NASA Human Exploration Rover Challenge

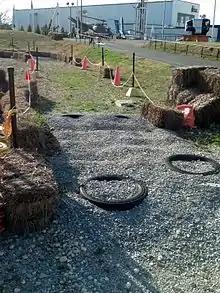
An obstacle for the 2013 contest awaits final preparations. Tires form small craters and gravel substitutes for Moon surface material.

The obstacles are constructed of discarded tires, plywood, some 20 tons of gravel and five tons of sand, all to simulate lunar craters, basins, and rilles. The contest is challenging: in 2009, 29 of 68 teams competing did not complete the race. Sometimes the placement of the obstacle is an issue, with some teams hitting obstacles too fast after a downhill stint.